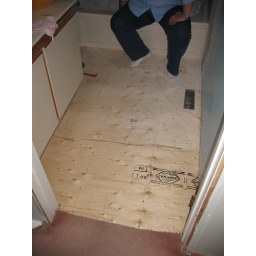
New plywood floor in bathroom